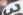
Number: 3